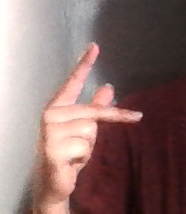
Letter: dha